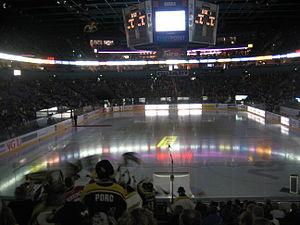
La saison 2006-2007 est la trente-deuxième saison de la SM-Liiga, le championnat élite de hockey sur glace en Finlande. La saison régulière a débuté le 14 septembre 2006 et s'est conclue le 6 mars 2007 sur la victoire du Kärpät Oulu.
Les Jokerit sont un club de hockey sur glace de Finlande, localisé dans la capitale Helsinki, au Hartwall Areena, et évoluant au sein de la KHL.